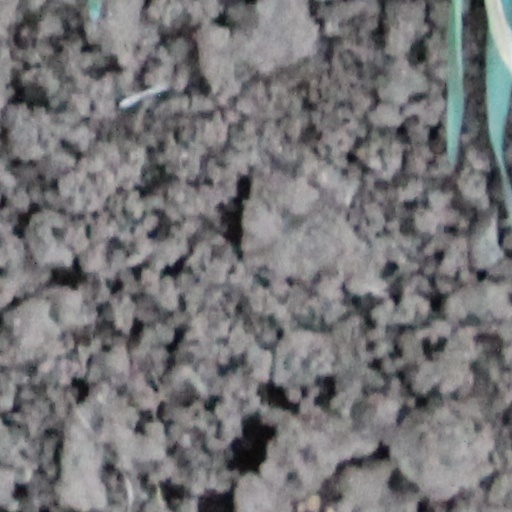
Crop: wheat